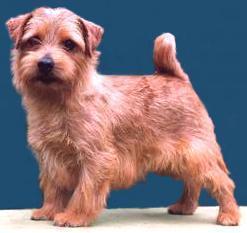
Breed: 203-n000027-Norfolk_terrier